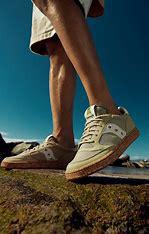
Brand: Saucony
Model: Jazz Court